Asko Sahlberg

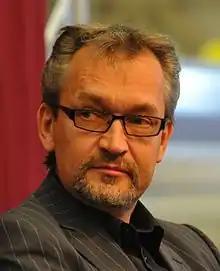
Sahlberg in 2013

Asko Tapio Sahlberg (born 30 September 1964) is a Finnish novelist. Since the publication of his debut novel in 2000, he has written several more novels, including "The Brothers" (2010), an English translation of which has been released by Peirene Press. Sahlberg has lived in Gothenburg, Sweden since 1996, and was chosen as the Sweden Finn of 2014.